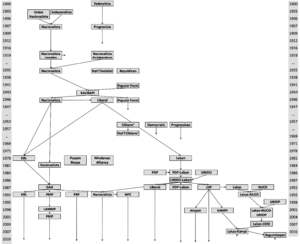
De nombreux partis politiques existent aux Philippines, le régime politique du pays étant marqué par un fort multipartisme. Il existe trois grands types de partis : les partis nationaux, les partis locaux, et les partis de représentation sectorielle.